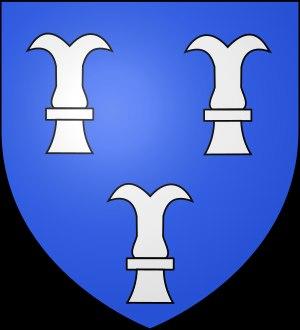
Liste des seigneurs de Marcilly.